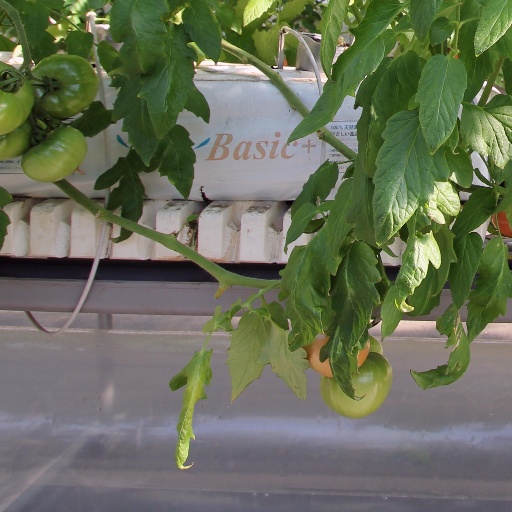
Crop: tomato